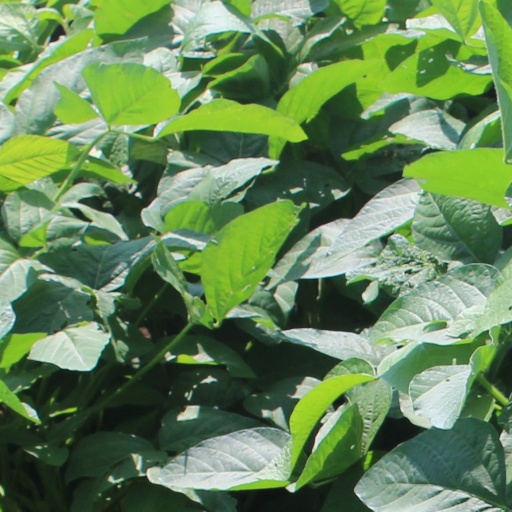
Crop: soybean